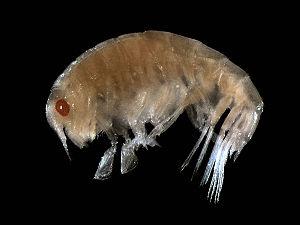
Amphilochus neapolitanus, un amphipode benthique, prélevé sur le plateau continental belge en 2004. Photo prise avec un appareil Axiocam (Zeiss) monté sur une loupe binoculaire Zeiss Stemi C-2000.